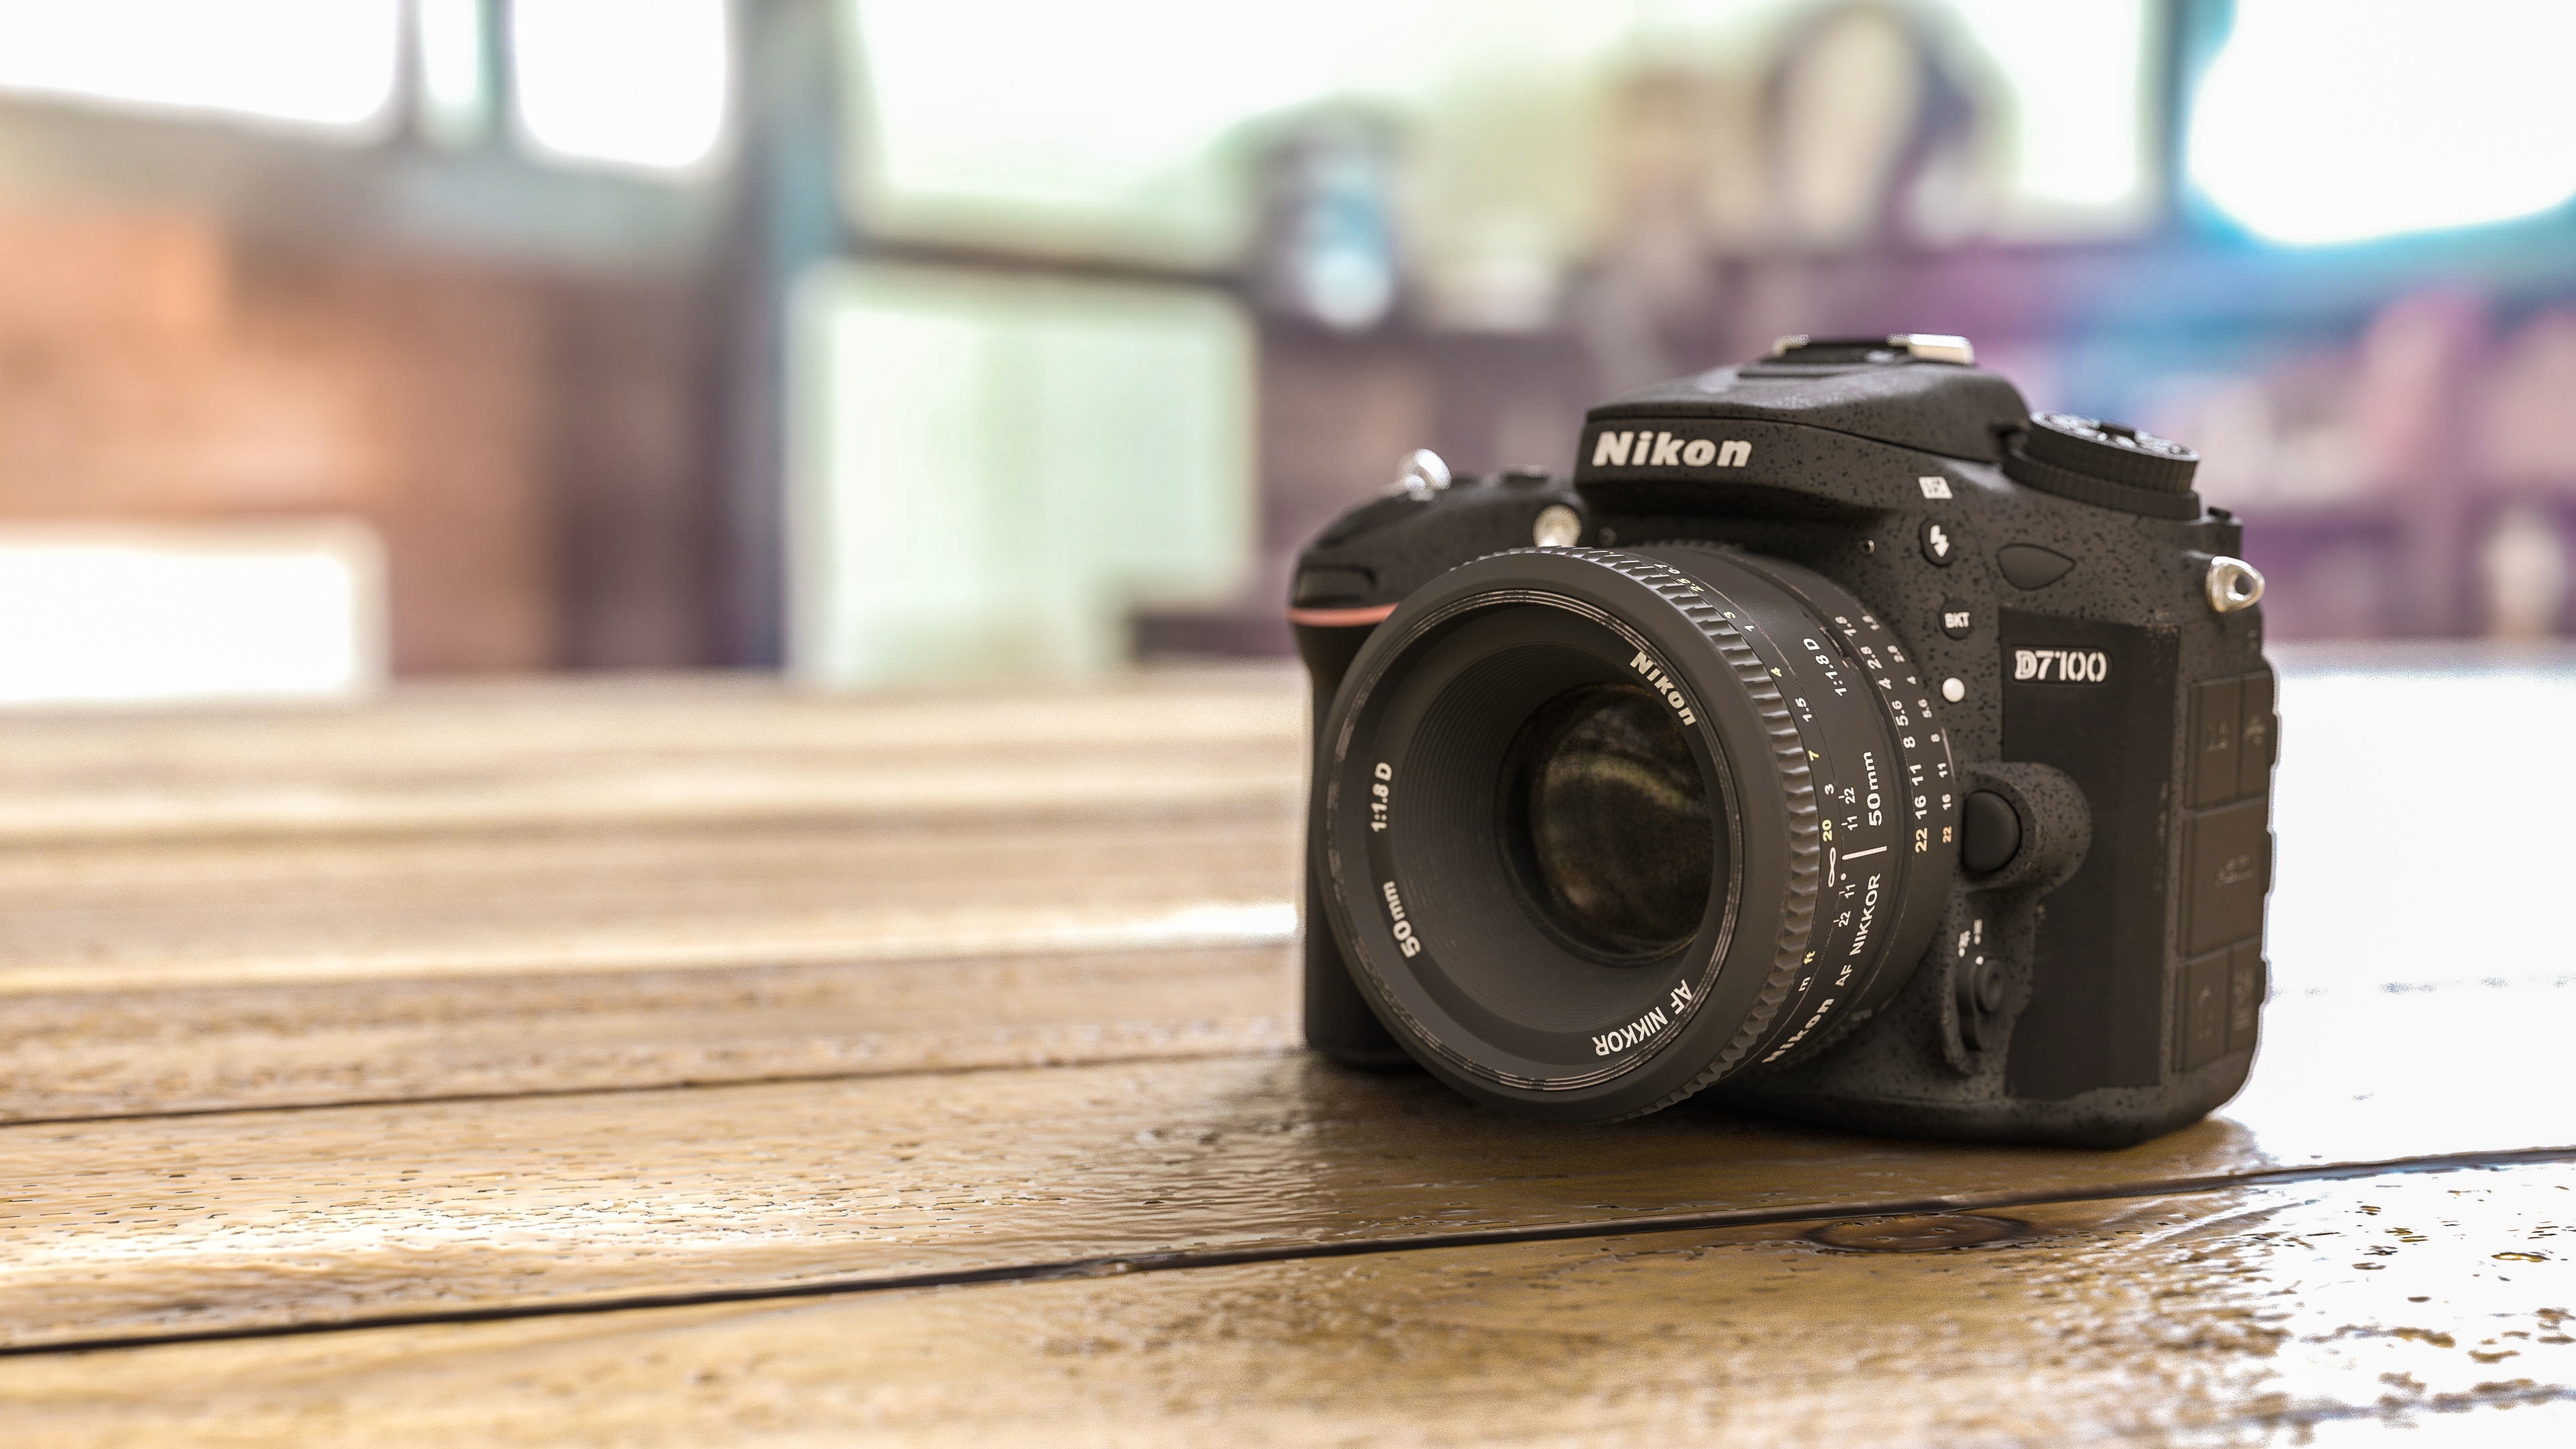
camera, reflex camera, digital camera, camera lens, digital slr, single lens reflex camera, cameras optics